List of operas set in the Crusades

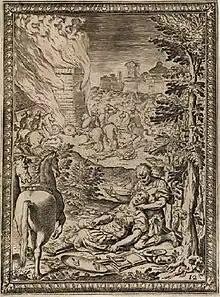
Clorinda dying in Tancredi's arms, from a 1589 edition of Tasso's "La Gerusalemme liberata"

Voltaire's "Zaïre" ("The Tragedy of Zara") was given its first public performance on 13 August 1732 by the Comédie française at the Théâtre de la rue des Fossés Saint-Germain. It was a great success with the Paris audiences and marked a turning away from tragedies caused by a fatal flaw in the protagonist's character to ones based on pathos. The tragic fate of its heroine is caused not through any fault of her own, but by the jealousy of her lover and the intolerance of her fellow Christians. Voltaire ostensibly set the play in the "Epoch of Saint Louis". However, the plot and characters are largely fiction. The historical characters alluded to, members of the Lusignan and Châtillon families, were related to events of the Crusades but not alive at the time of Louis IX.